Saviour Square

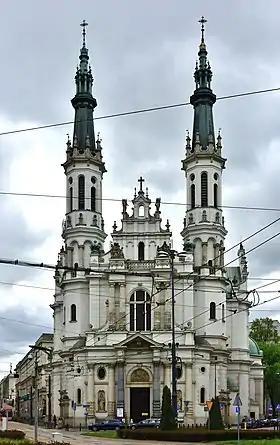
Church of the Holiest Saviour, built 1901–1927

The square was developed around 1768, as part of the Stanislavian Axis, an urban layout made of five circular squares and roads, connecting Warsaw with Ujazdów Castle, developed from the initiative of king Stanisław August Poniatowski. It was designed by Jan Chrystian Schuch. Due to its shape, it was known as the "Rotunda".